Aya Miyama

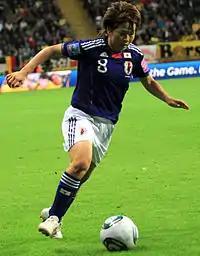
Miyama playing in the 2011 World Cup

is a Japanese former footballer who played for the Japan national team starting in 2003, and from 2012 to 2016 served as captain of the team. She appeared in four World Cups between 2003 and 2015, and was part of the team that won the 2011 World Cup for Japan. Miyama also led Japan to a silver medal at the 2012 Summer Olympics in London.